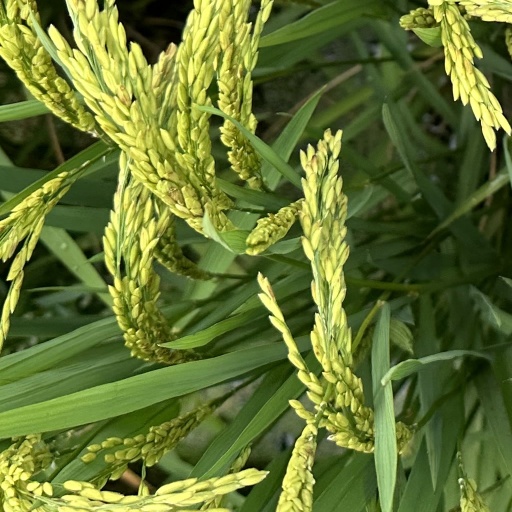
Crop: rice